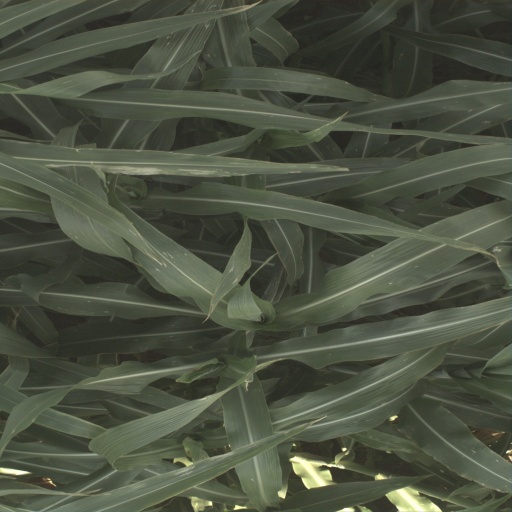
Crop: sorghum